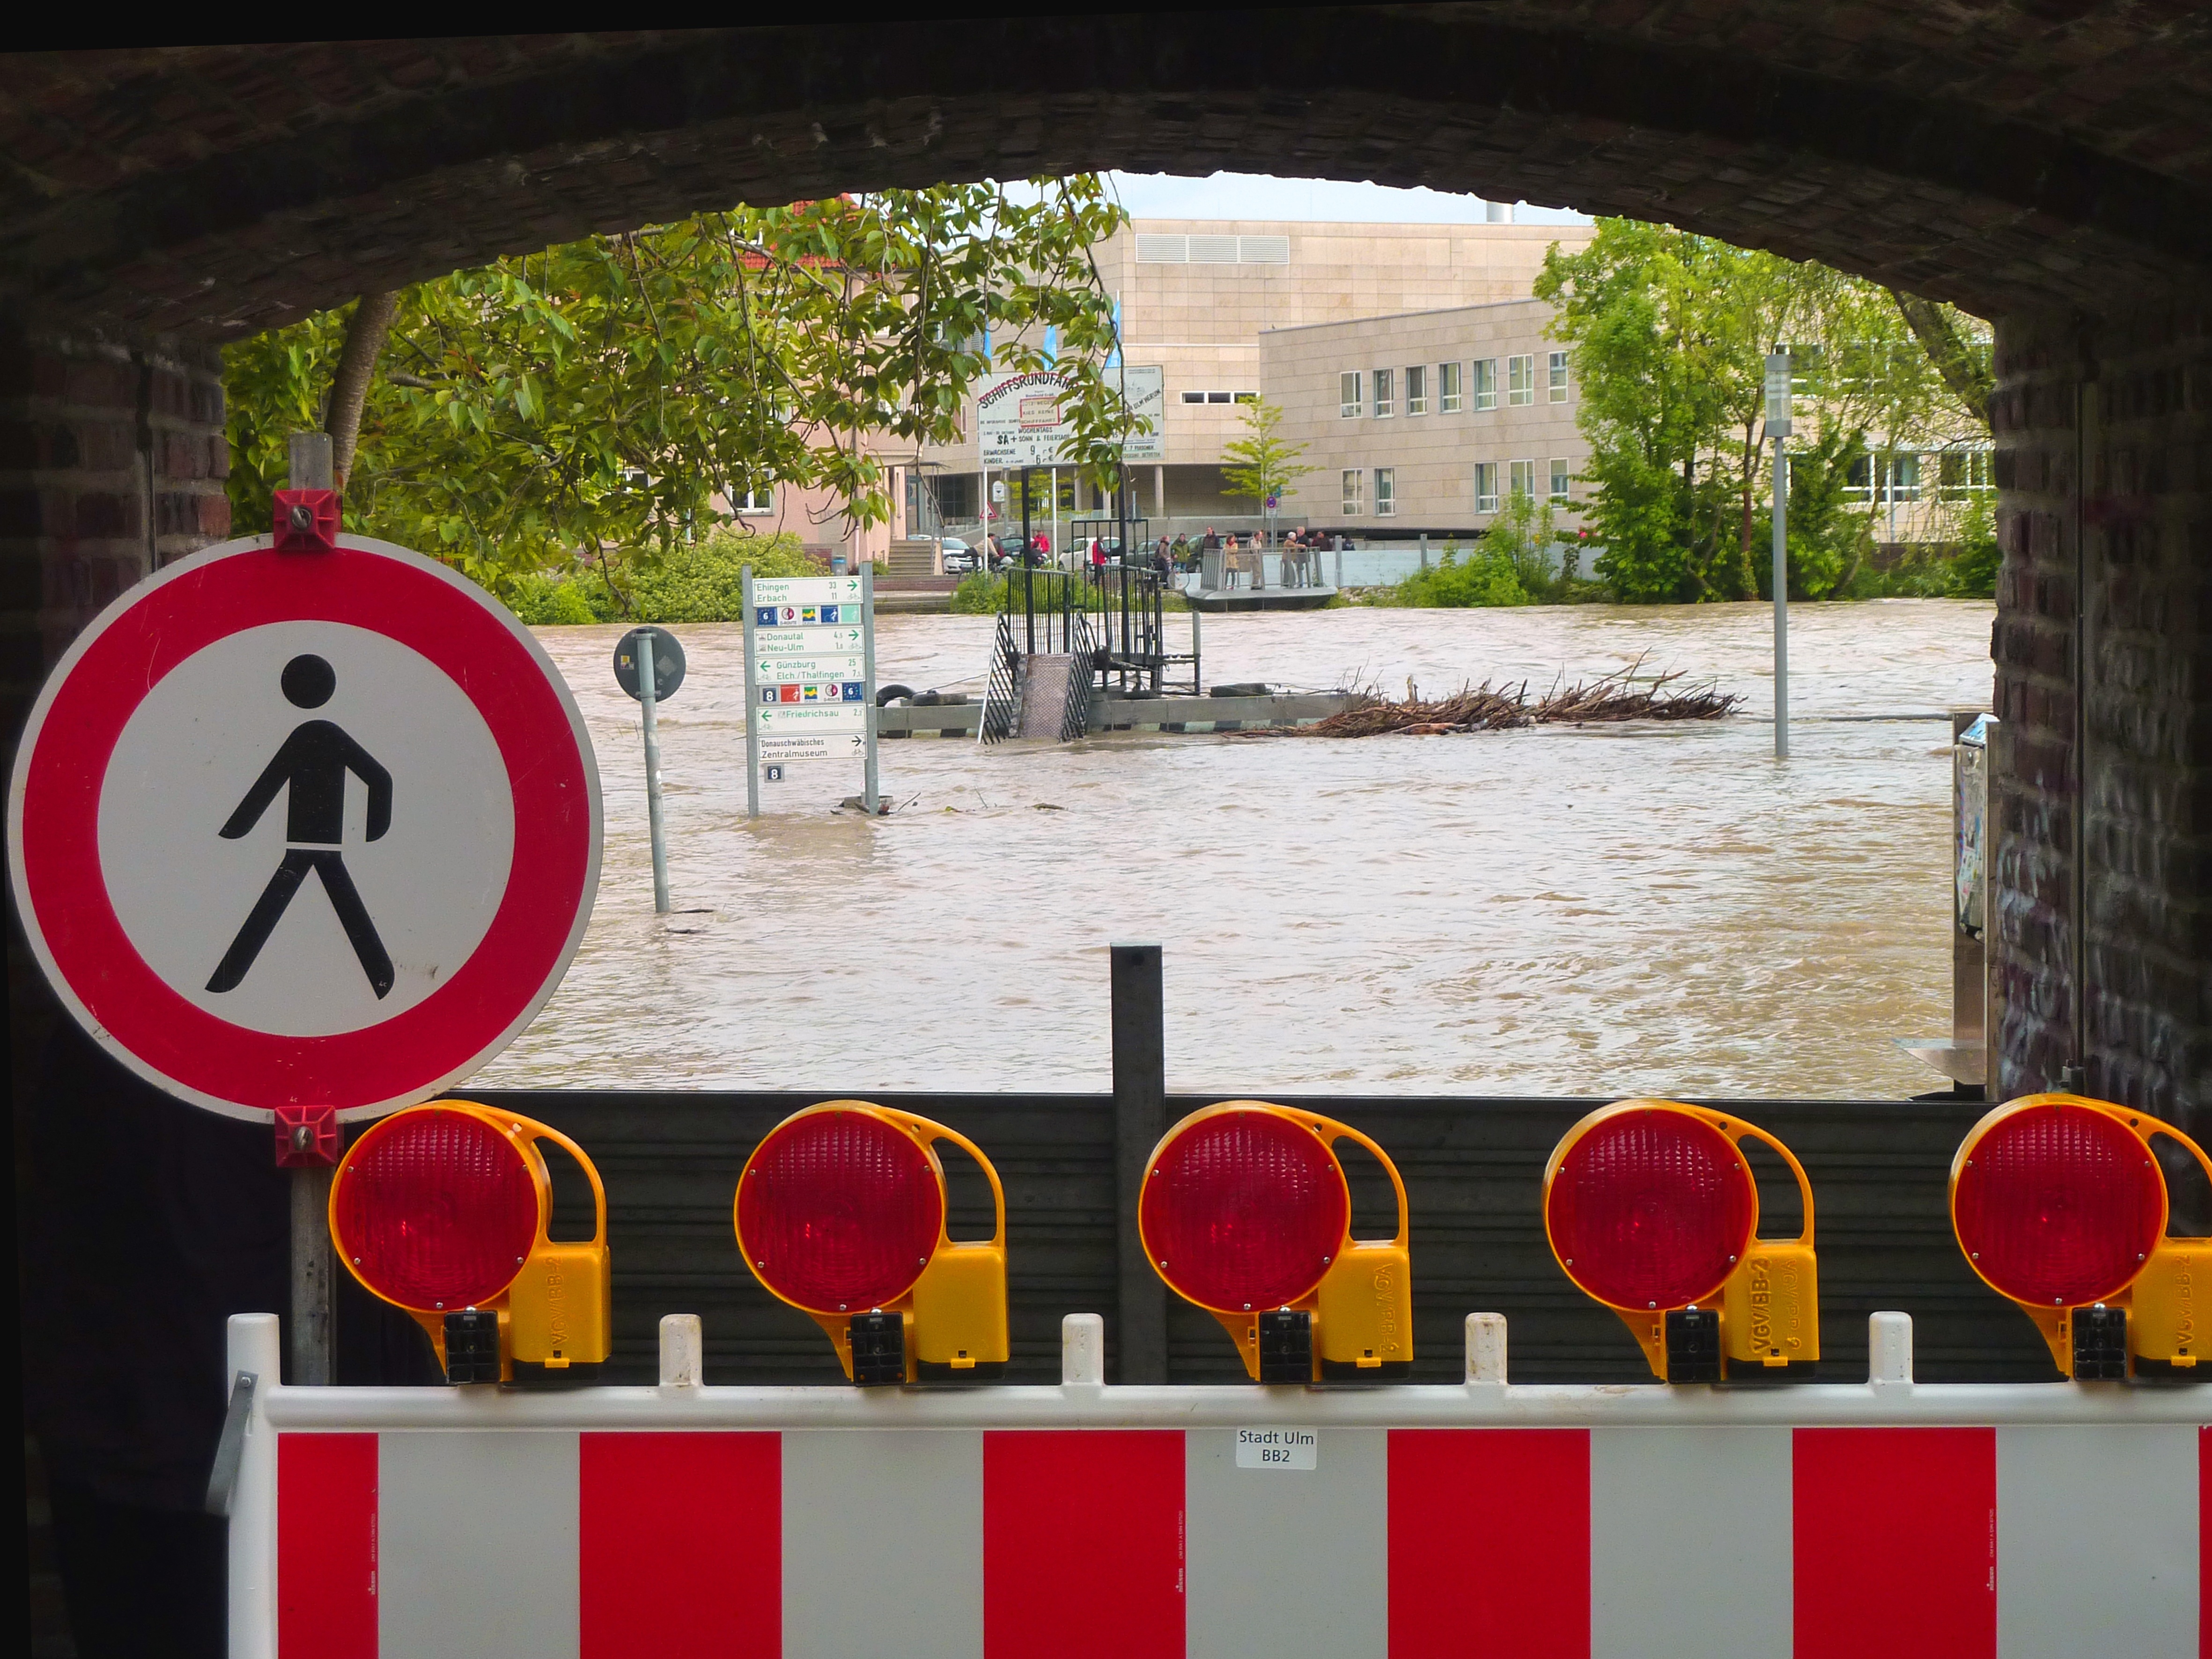
water, rain, wet, city, peak, river, village, flood, color, storm, danube, homes, disaster, destruction, flooding, damage, locked, riverside, ulm, precipitate, force of nature, rainy weather, slurry, climate change, water level, cloudiness, trueb, civil protection, high water, flood damage, flood disaster, flood of the century